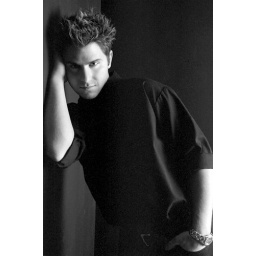
GQ in black and white